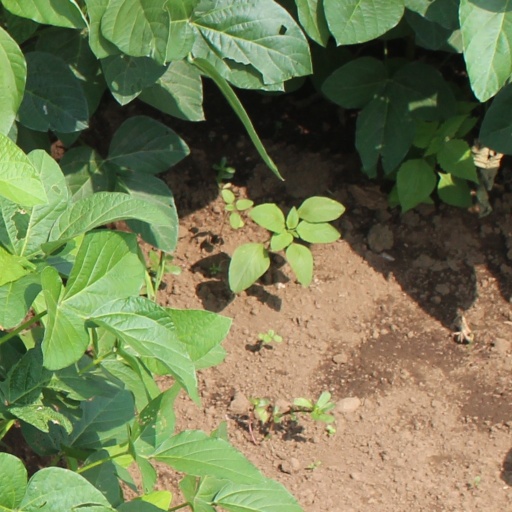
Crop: soybean